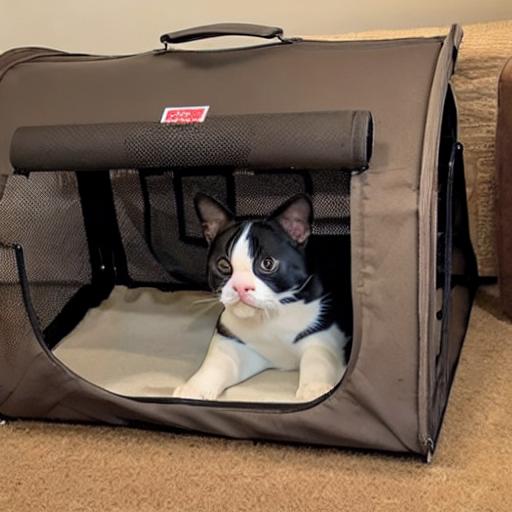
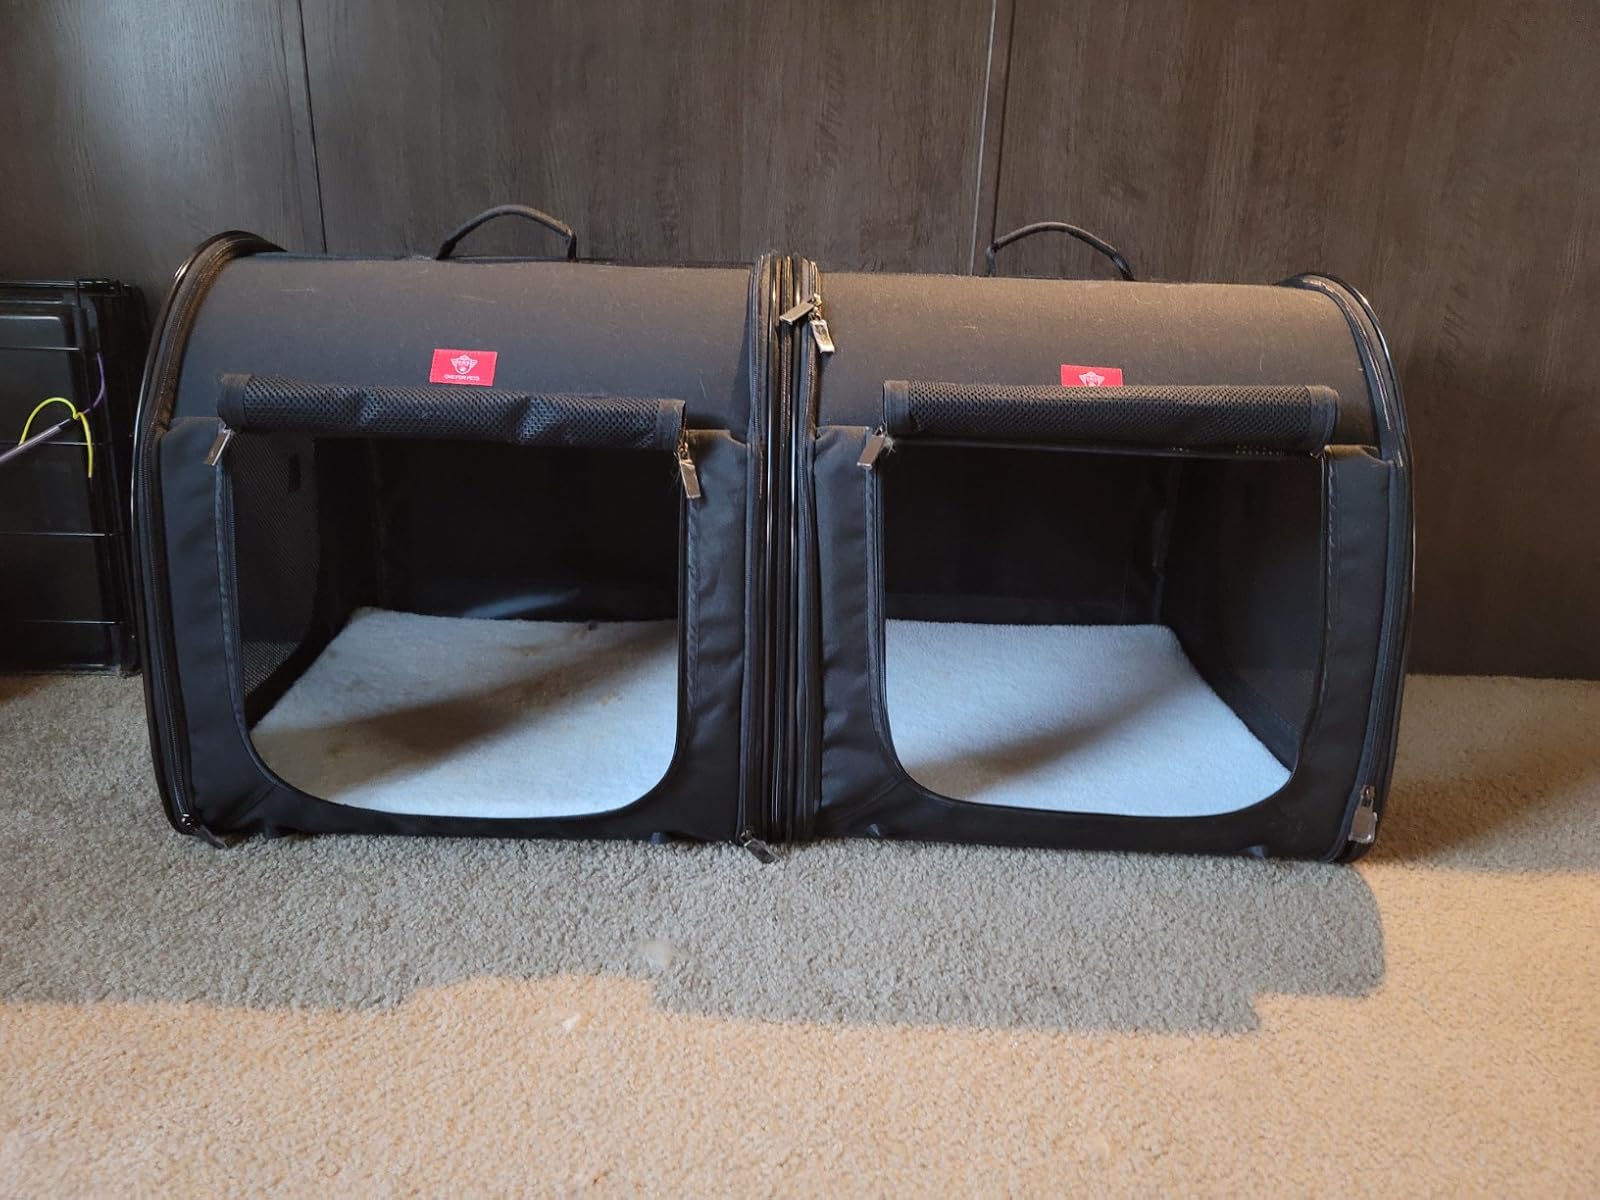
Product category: items_kennel
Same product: no